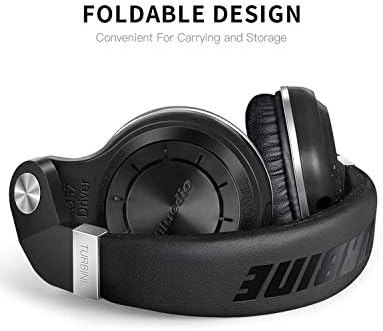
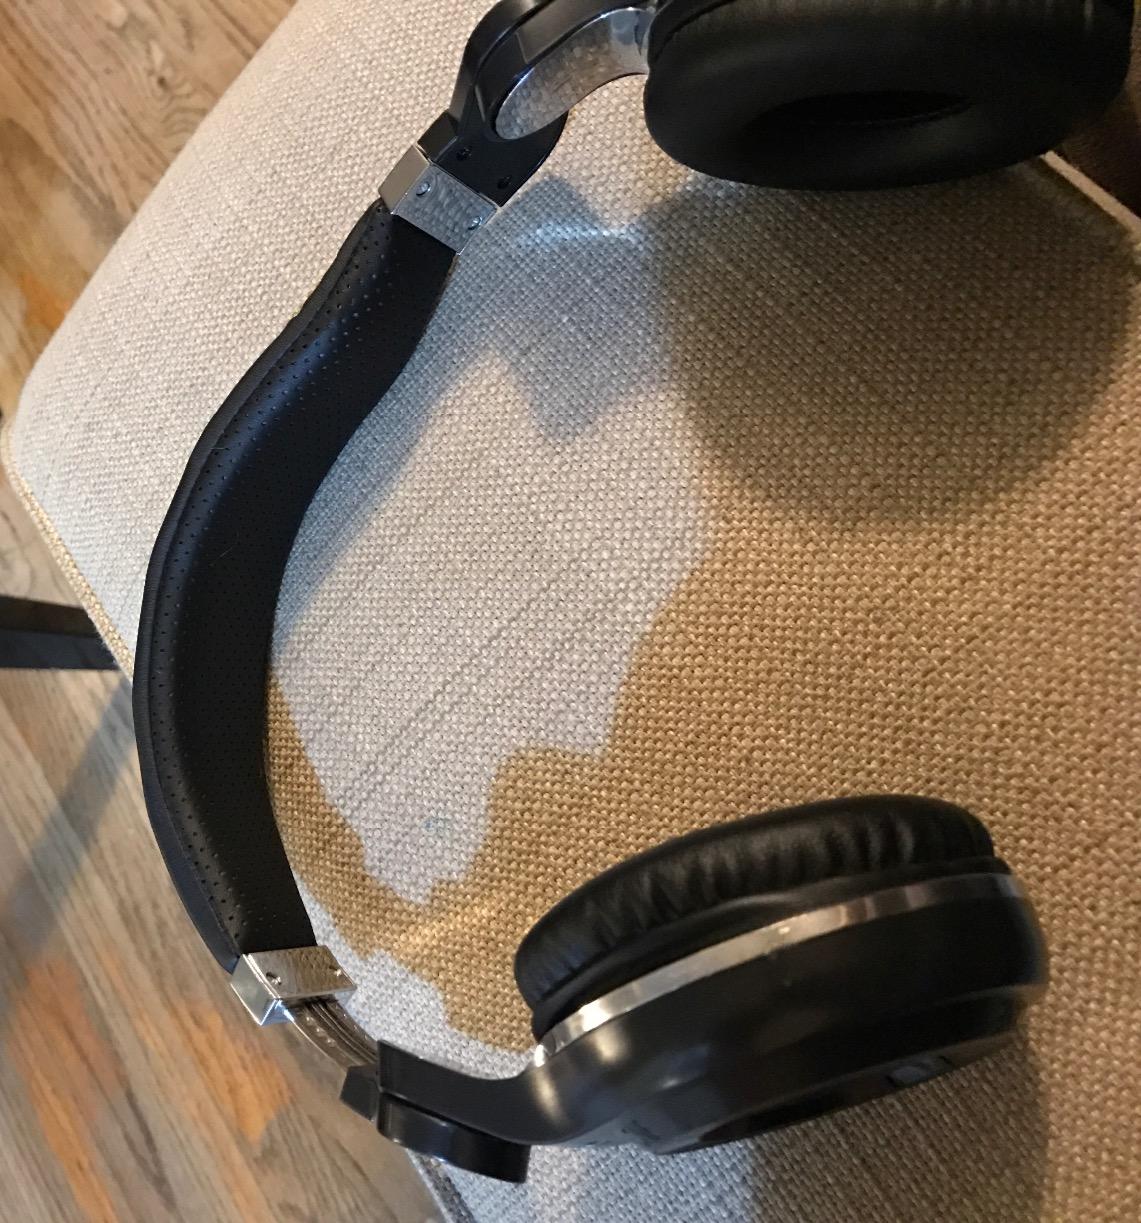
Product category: headphones
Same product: yes